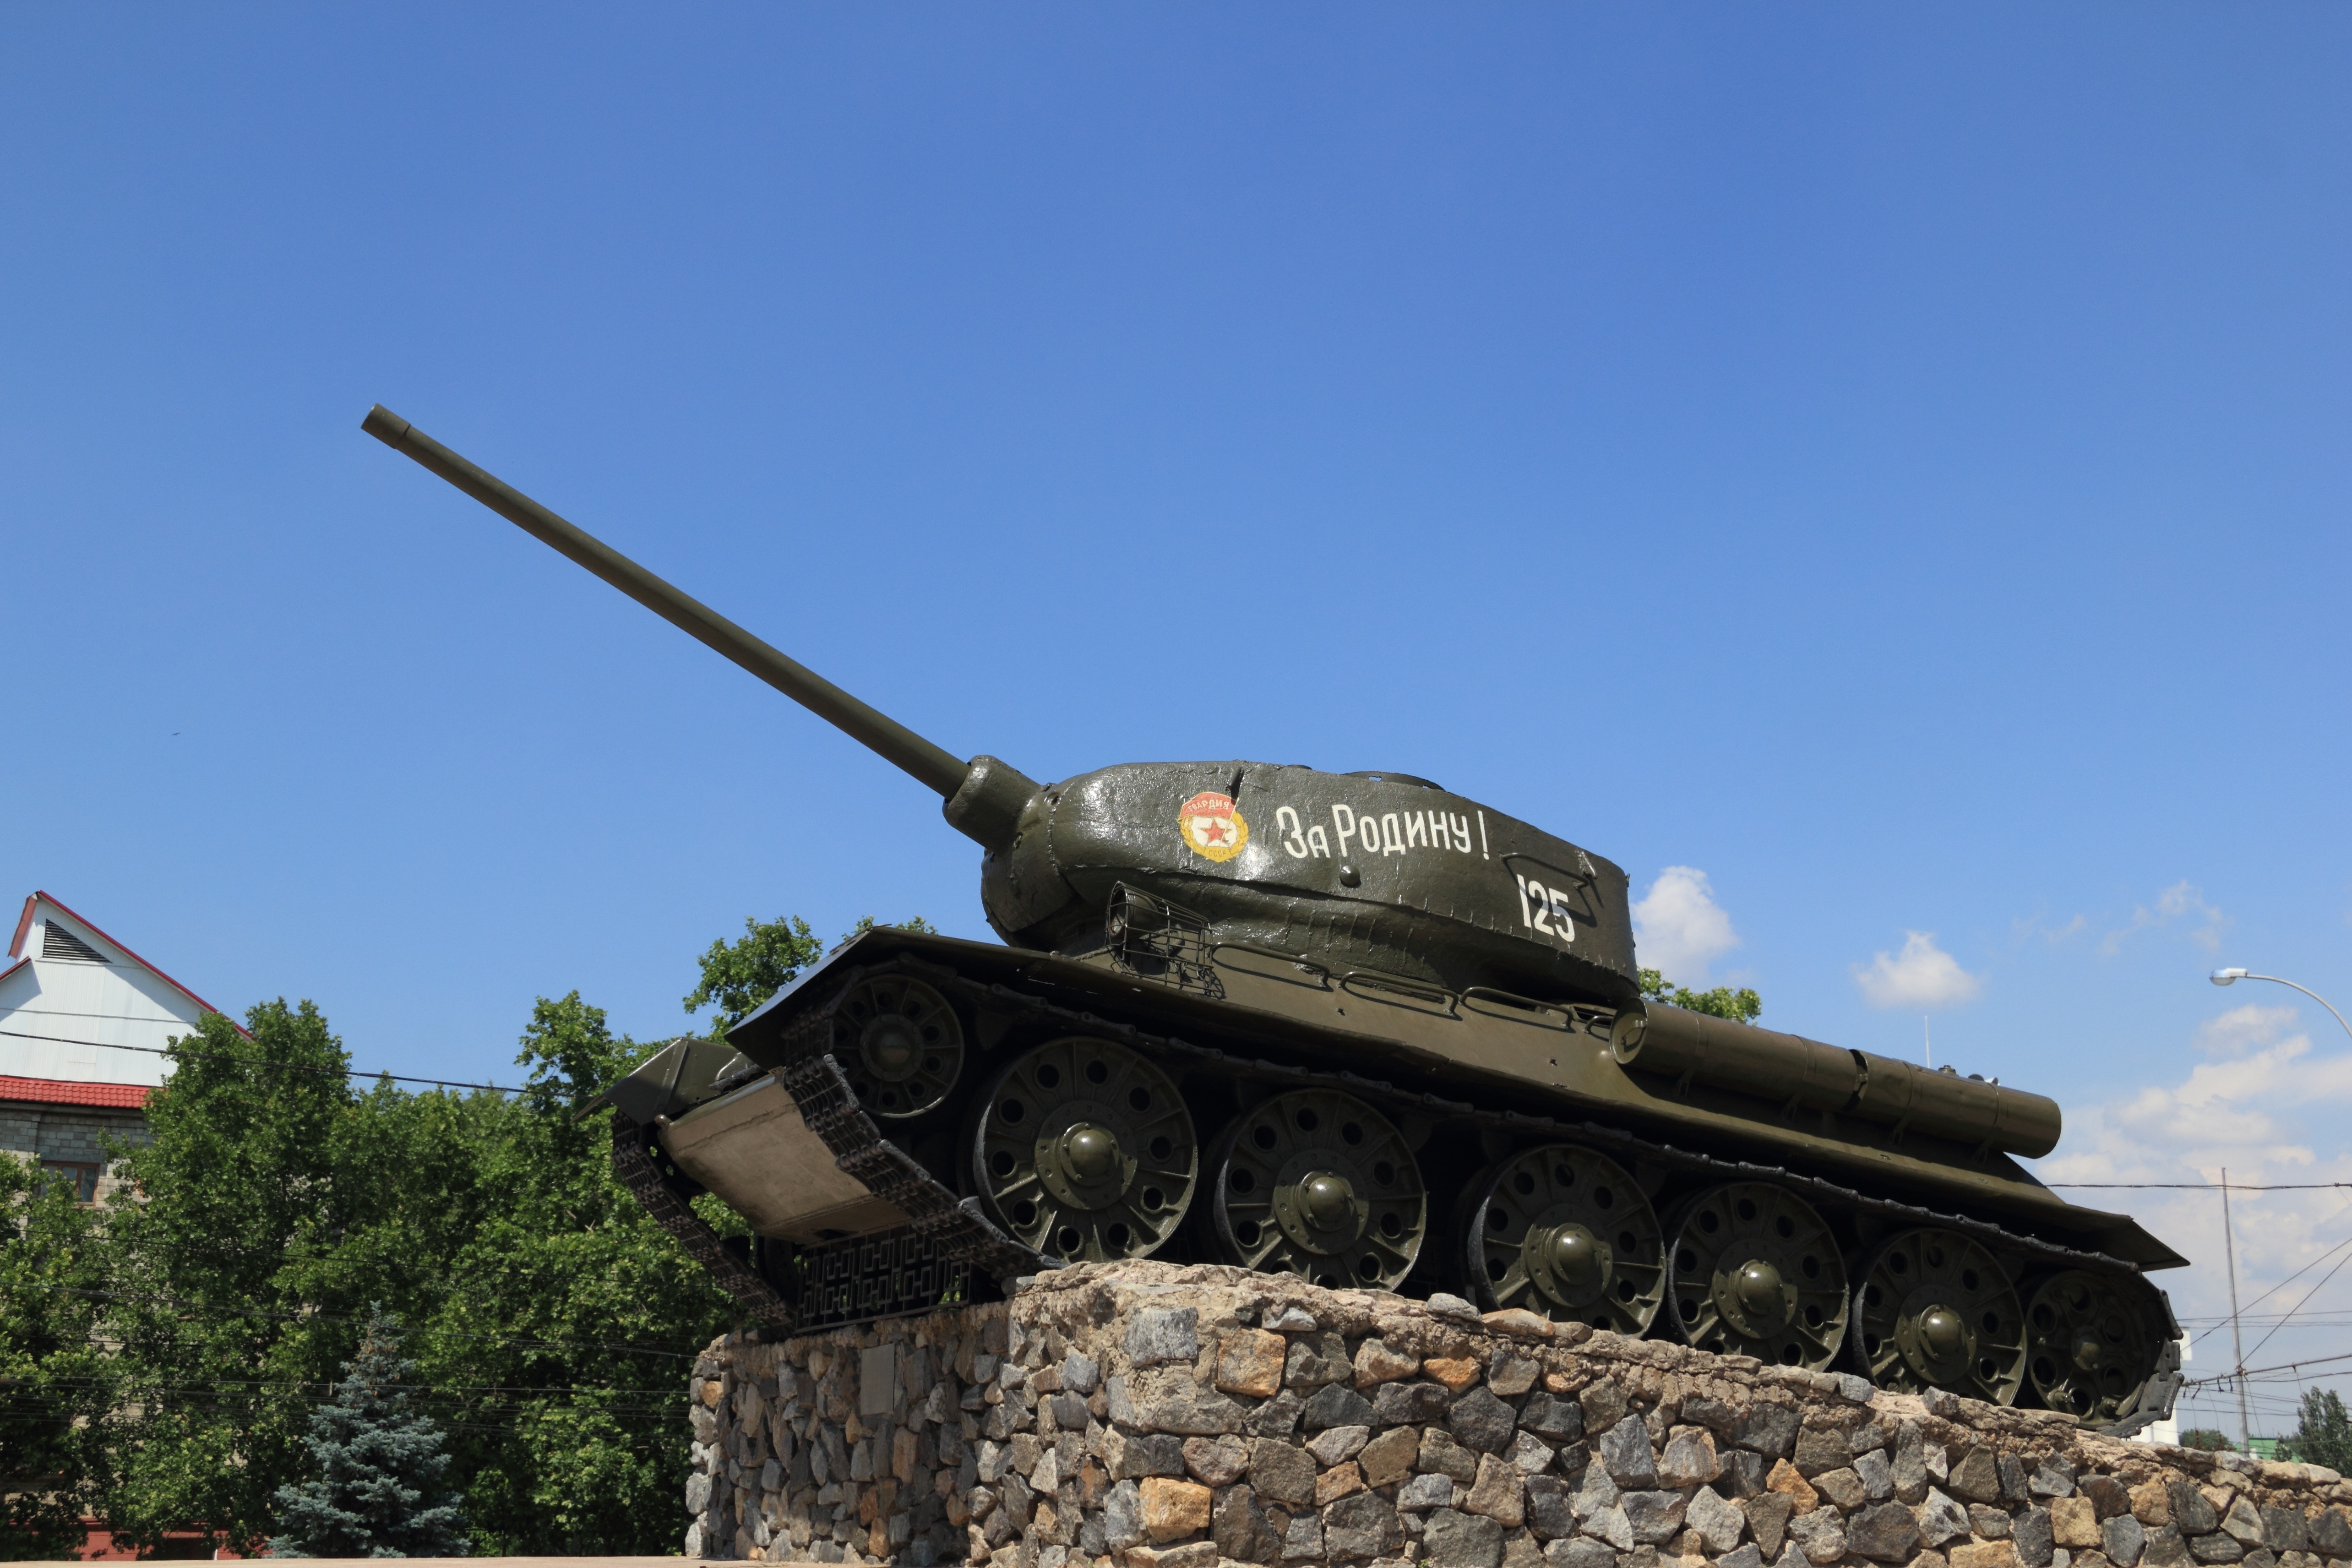
military, army, vehicle, square, weapon, memorial, war, tank, moldova, land vehicle, transnistria, tiraspol, combat vehicle, self propelled artillery, gun turret